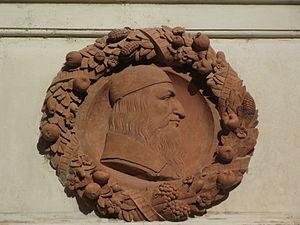
Médaillon en terre cuite datant des années 1880. Cour intérieure de l'hôtel d'Alluye.
L’hôtel d’Alluye est un hôtel particulier du XVIᵉ siècle situé au Nᵒ 8 de la rue Saint-Honoré, à Blois, dans le département français de Loir-et-Cher. Construit par Florimond Robertet alors qu'il était secrétaire et notaire du roi Louis XII, l'hôtel porte le nom de sa baronnie d'Alluye.